Lowrider

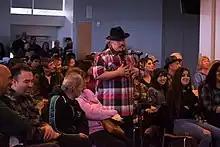
Lowrider culture and society public conference in San Jose, California (2019). The city was among the first to repeal its ban on lowriding in 2022.

Section 24008 of the California Vehicle Code went into effect on January 1, 1958, prohibiting cars modified to shift the vehicle body lower than the bottoms of its wheel rims. In 1959, mechanic Ron Aguirre bypassed the law by installing hydraulics that could quickly toggle the height of a General Motors X-frame chassis.